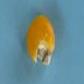
Maize quality: Bad